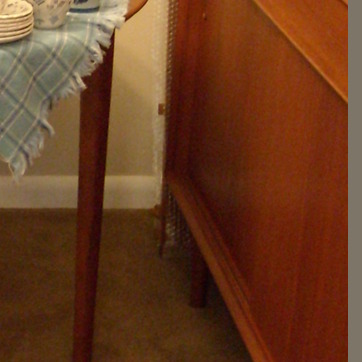
Material: wood